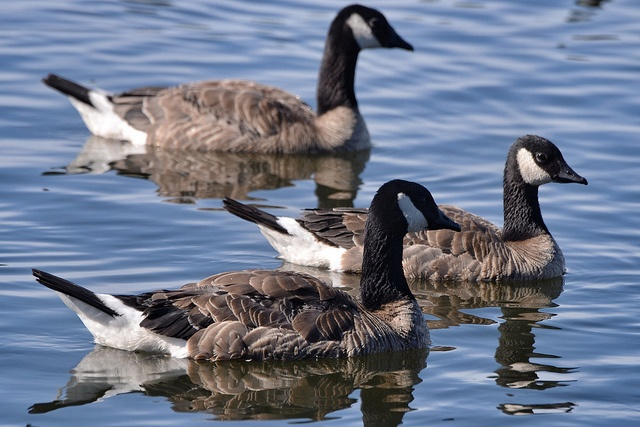
Ducks of a feather do flock together on calm waters.
Three geese swimming across the water on a sunny day.
A group of three geese floating in the water
a couple of ducks are sitting in the water
Three ducks float along in a body of water.